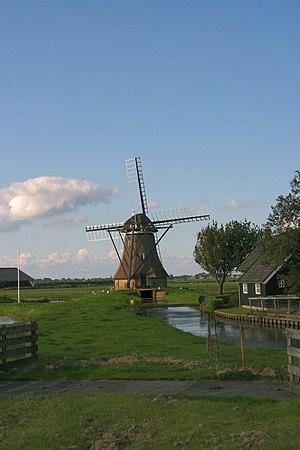
Cet article recense les moulins à vent de la province de Frise, aux Pays-Bas.